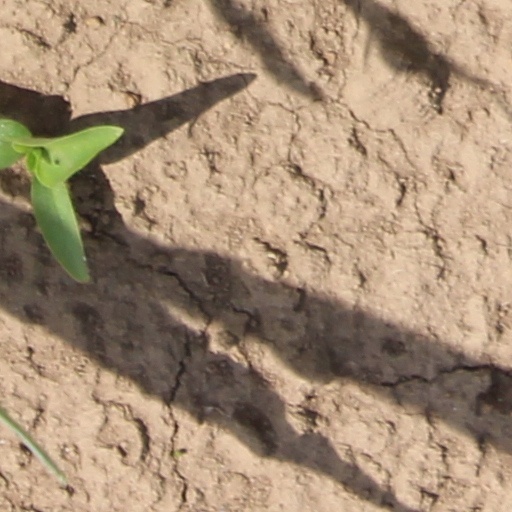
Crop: wheat